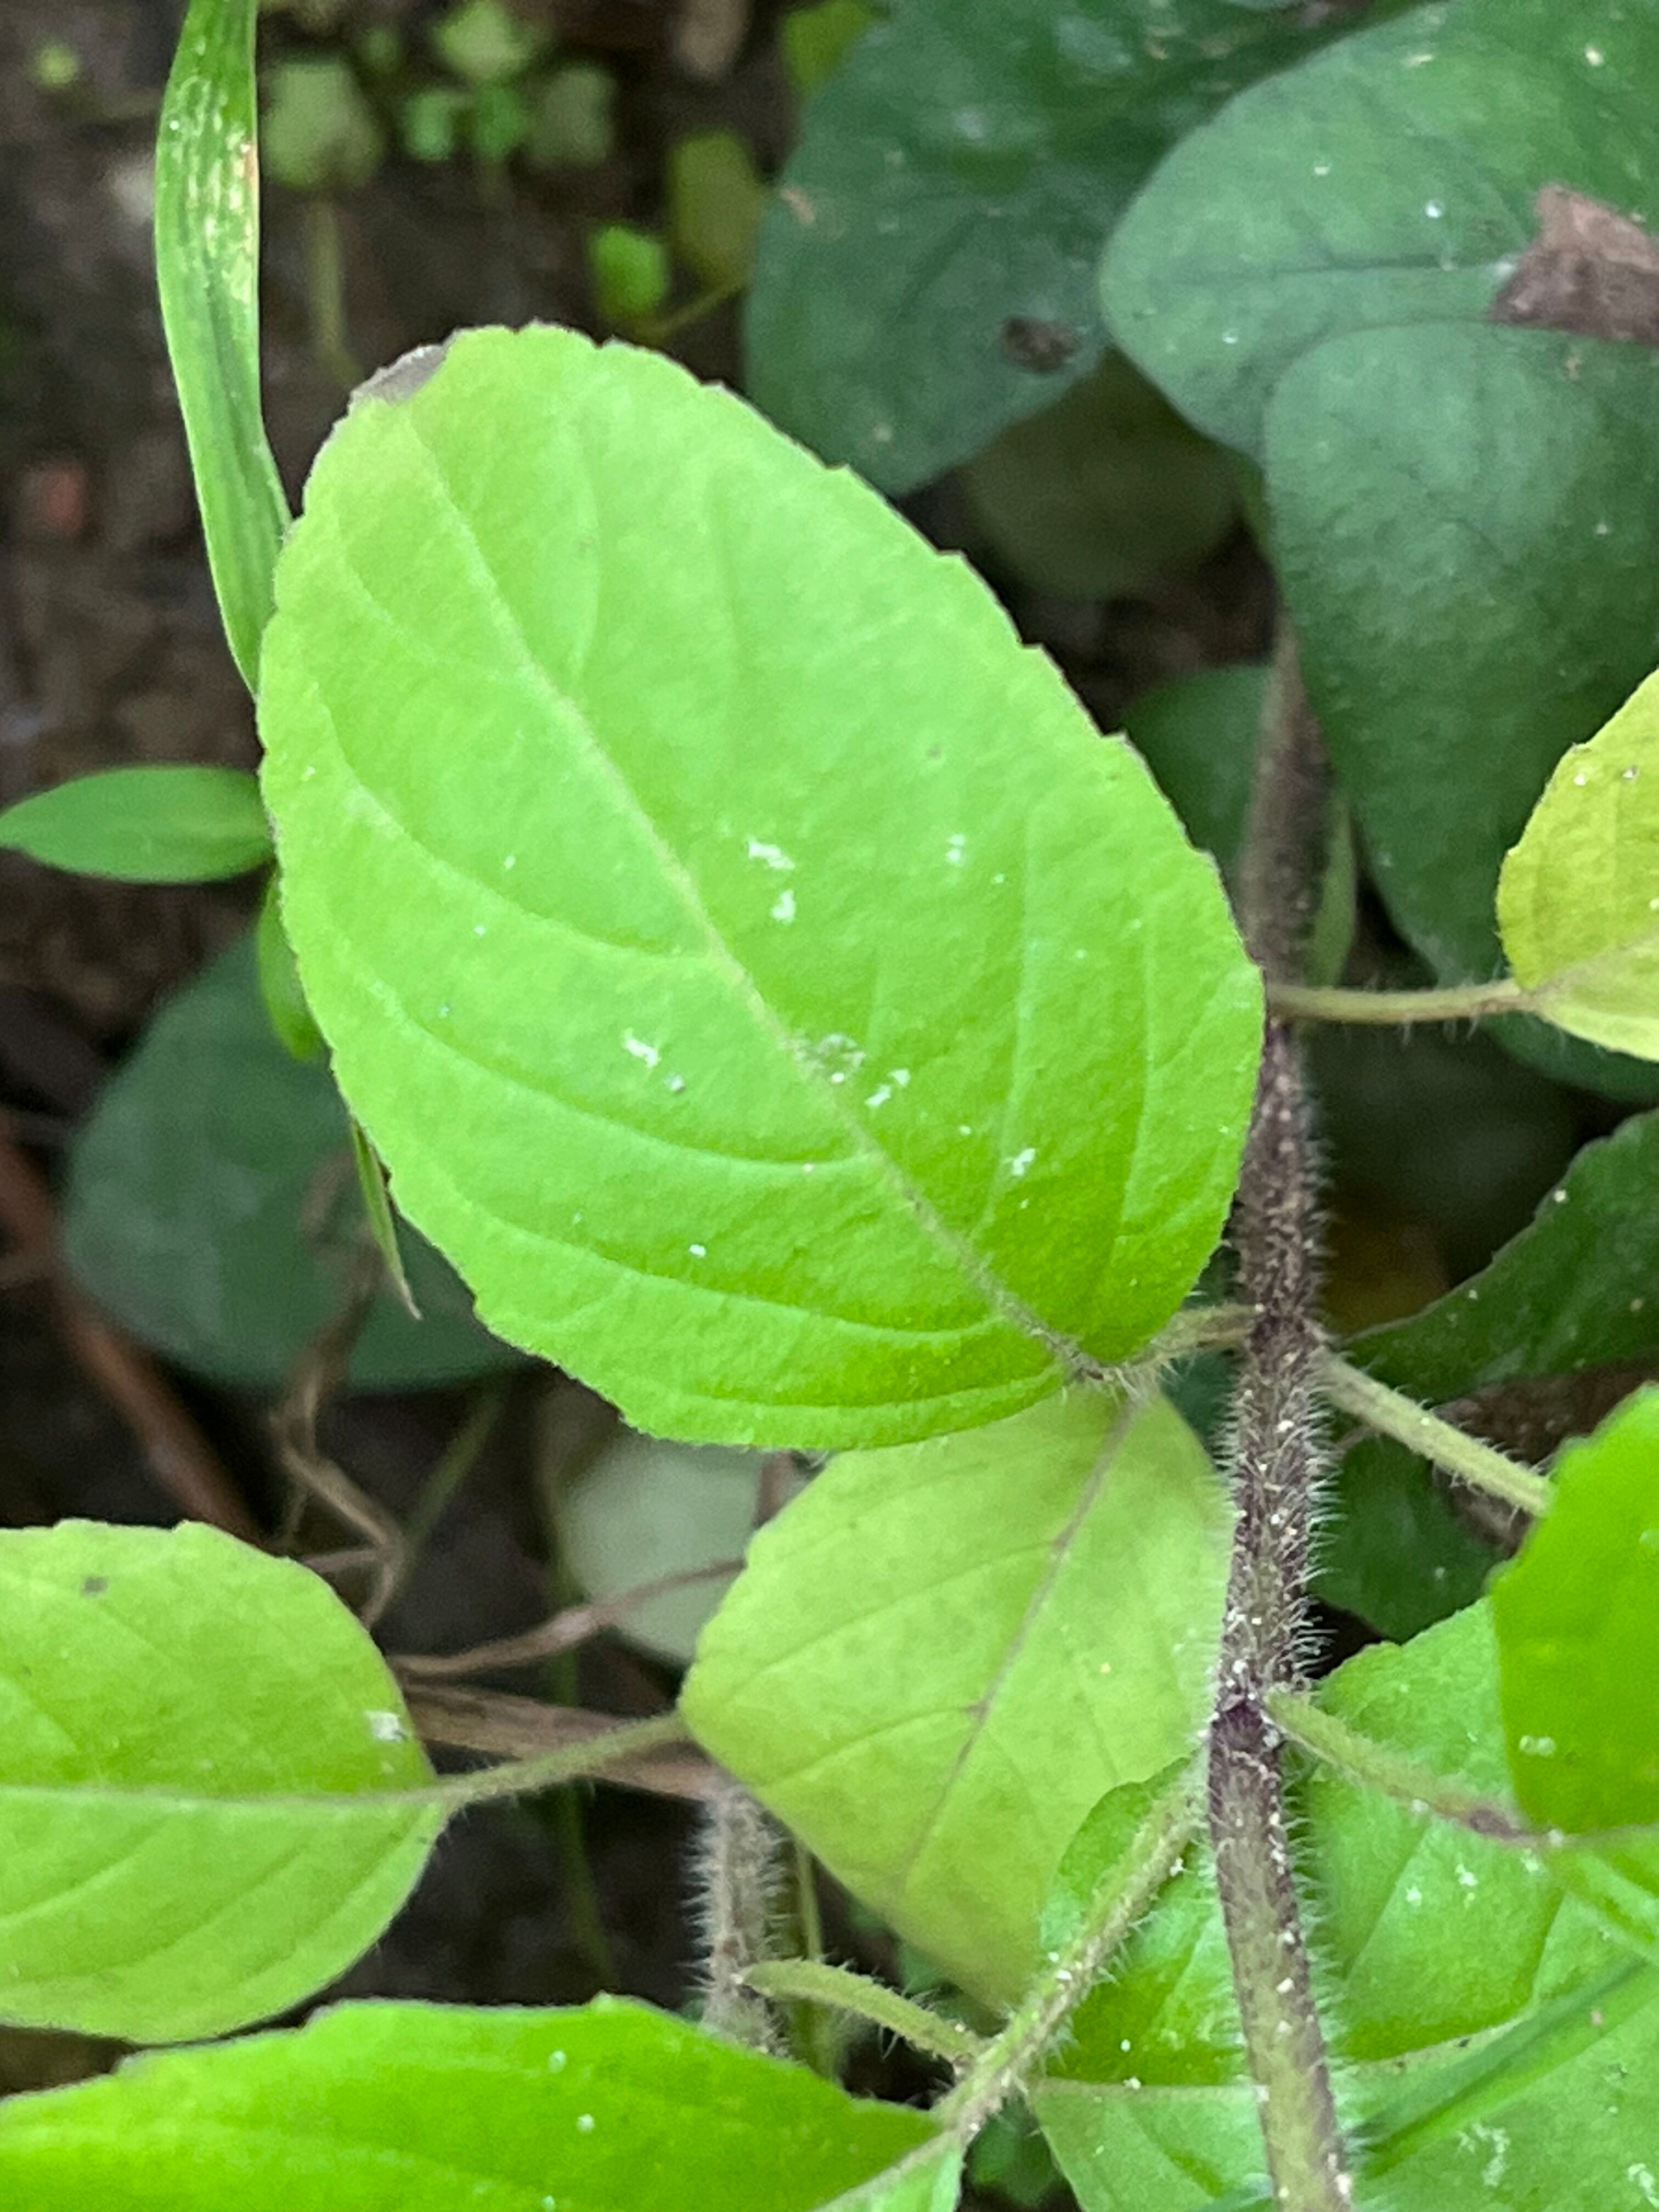
Plant species: ocimum-tenuiflorum